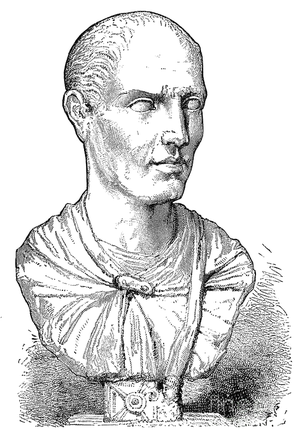
La troisième guerre mithridatique opposa de 74 av. J.-C. à 63 av. J.-C. la République romaine à Mithridate VI, roi du Pont. Elle se termina par la victoire finale de Rome et par le suicide de Mithridate, dont le Royaume du Pont, joint à la Bithynie, devint une province romaine.
Tigrane II d'Arménie est un roi d'Arménie ayant régné de 95 à 55 av. J.-C. Sous son règne, l'Arménie connaît son expansion maximale et devient pendant quelques années l'État le plus puissant de l'Orient romain.
Sylla ou Sulla, en latin Lucius Cornelius Sulla, né en 138 av. J.-C. et mort en 78 av. J.-C., est un célèbre général et homme politique romain de la fin du IIᵉ et du début du Iᵉʳ siècle av. J.-C.